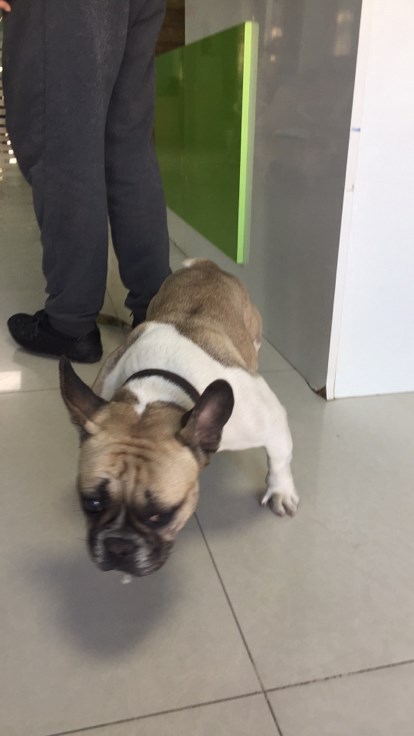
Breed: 1121-n000002-French_bulldog